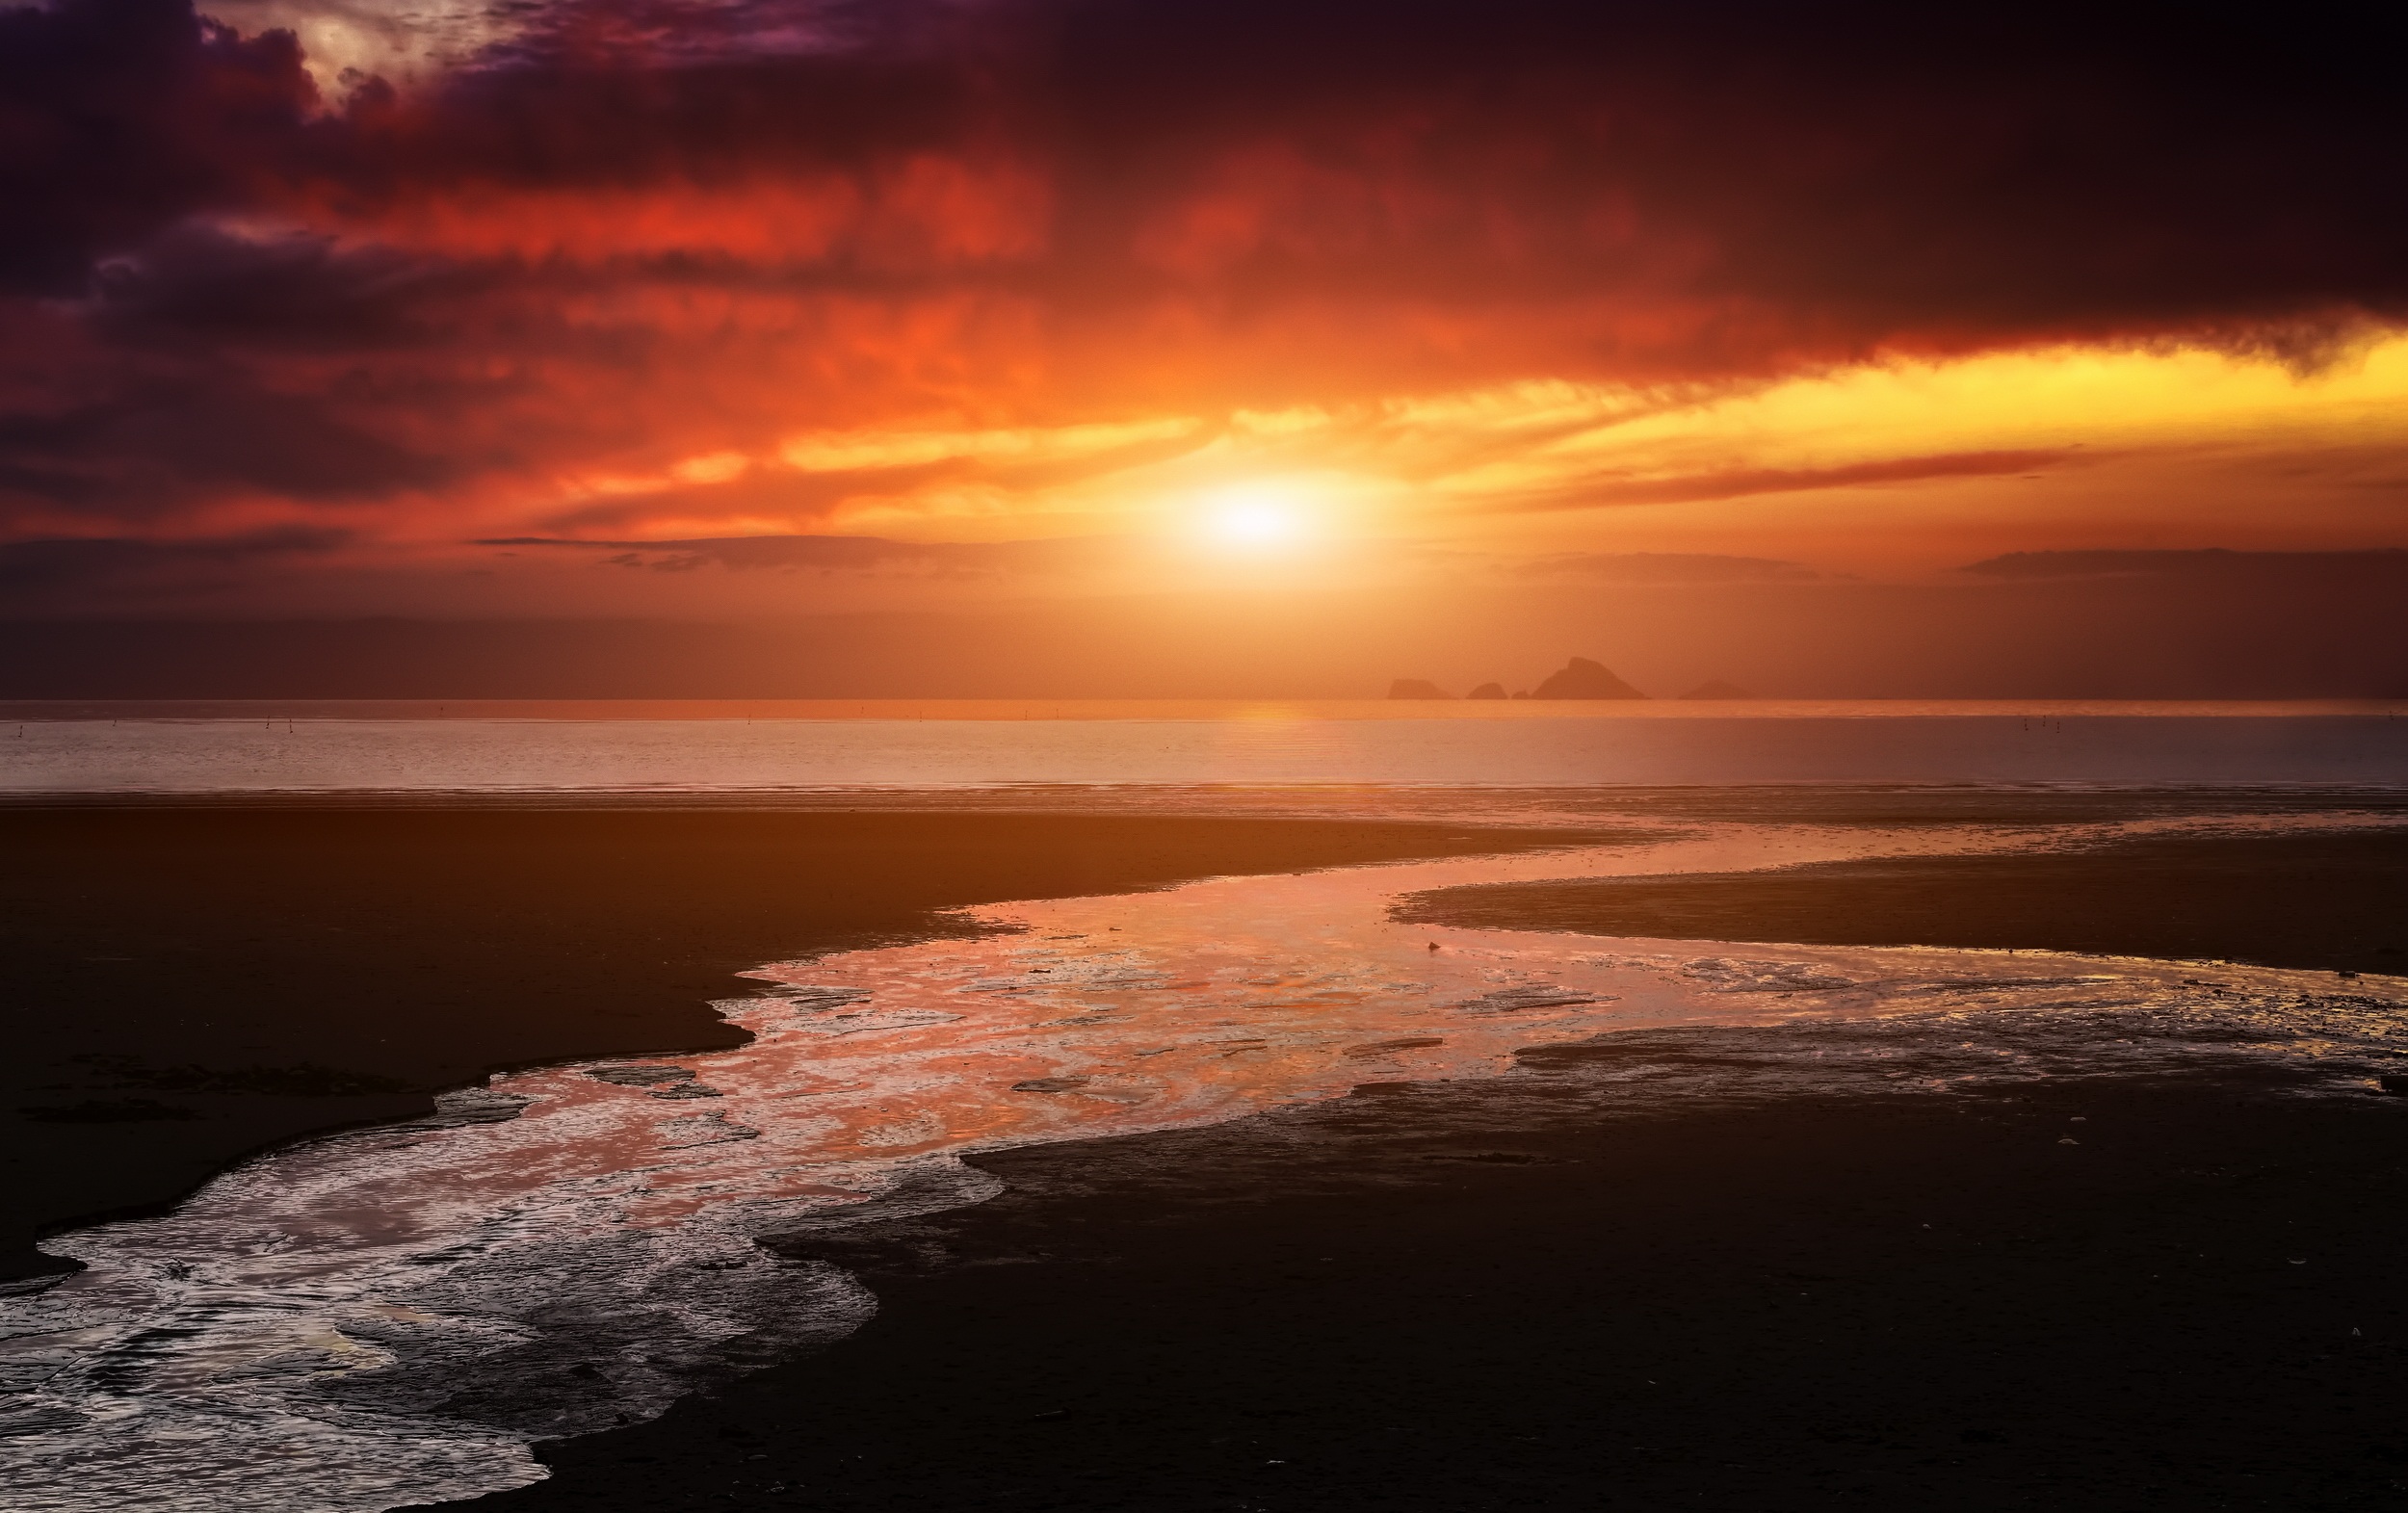
beach, sea, coast, ocean, horizon, cloud, sunshine, sunrise, sunset, morning, shore, wave, dawn, dusk, evening, glow, body of water, afterglow, wind wave